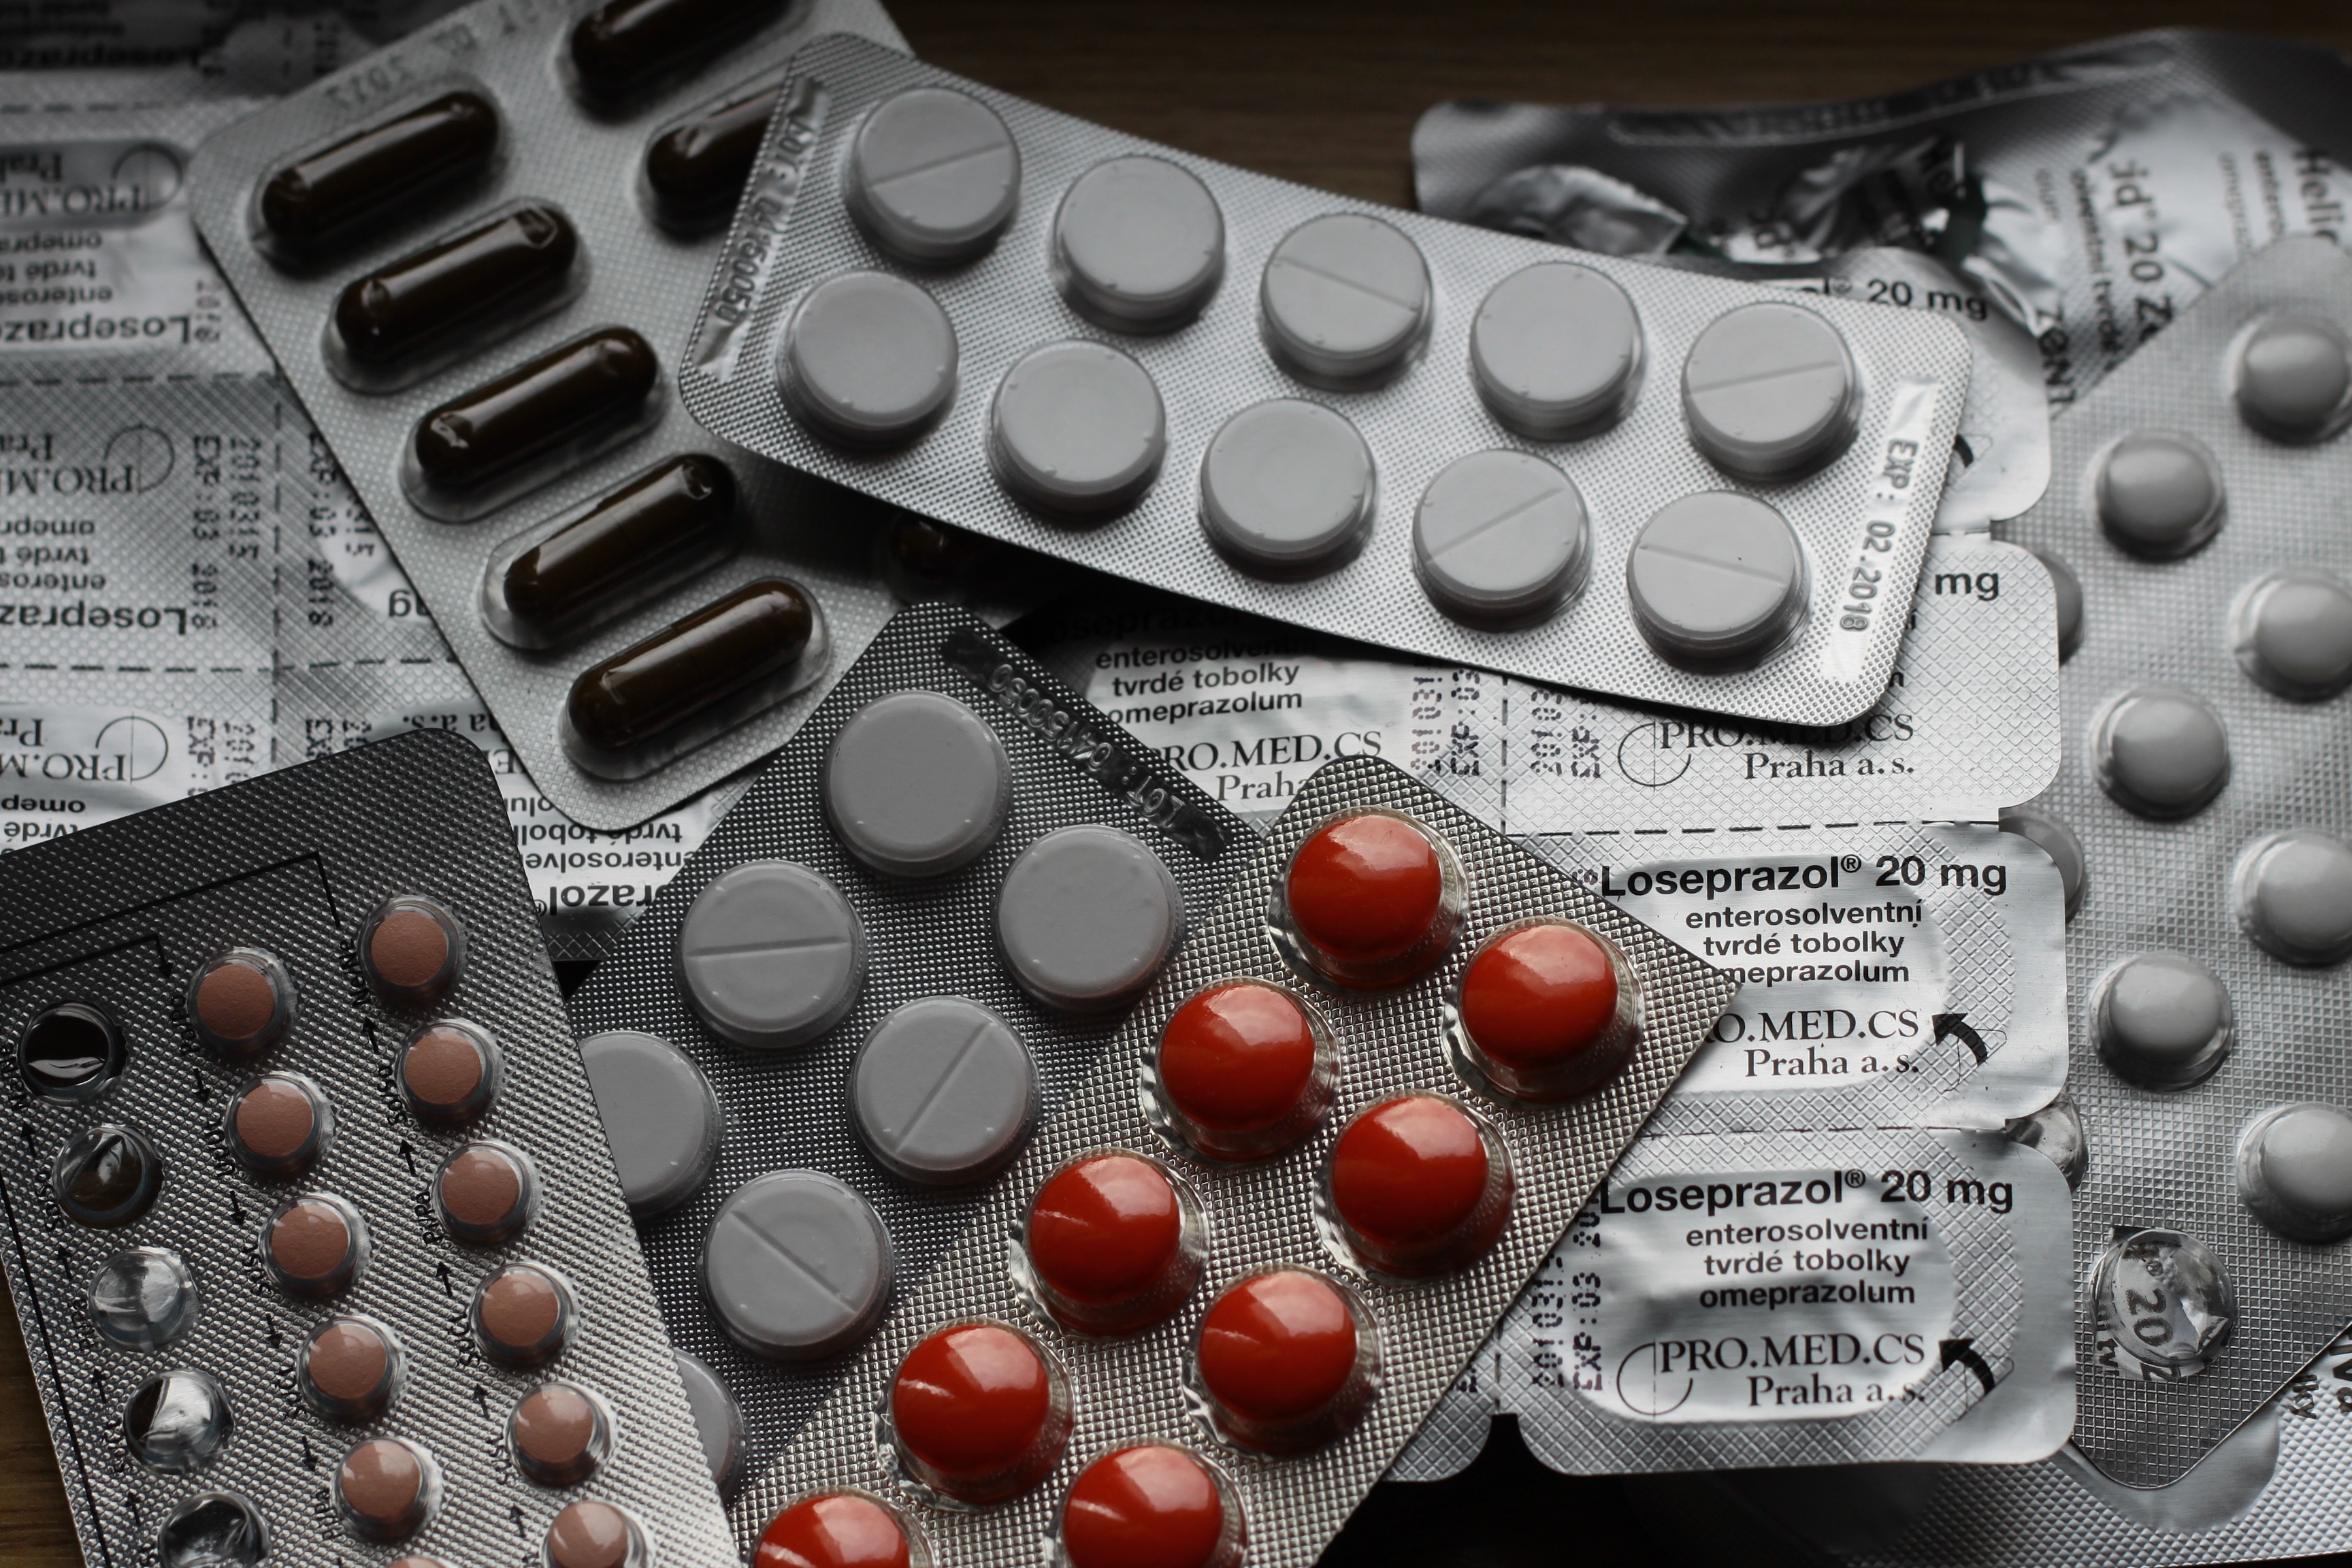
medicine, healthy, health, close up, pharmacy, organ, problem, pills, doctor, sick, drugs, medication, treat with, health problem